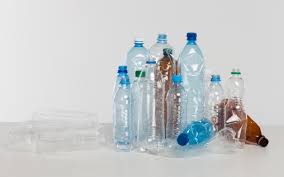
Waste category: plastic